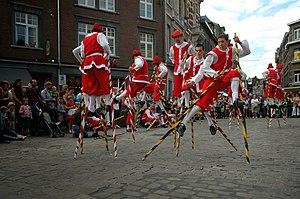
Joutes sur échasses - Echasseurs namurois
Namur est une ville francophone de Belgique, capitale de la Wallonie depuis 1986, et chef-lieu de la province de Namur. La ville occupe une position centrale à 62,5 km au sud-est de Bruxelles, à 40 km à l'est de Charleroi et à 66 km à l'ouest de Liège.
Les échasses sont des pièces longilignes que l’on ajoute sous les pieds pour gagner de l’altitude.